Battle of Norfolk

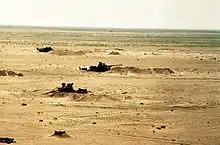
Task Force 1-41 Infantry destroyed multiple Iraqi tanks in defensive entrenchments.

On 24 February 1991 the 1st Cavalry Division conducted a couple artillery missions against Iraqi artillery units. One artillery mission struck a series of Iraqi bunkers, reinforced by Iraqi T-55 tanks, in the sector of the Iraqi 25th Infantry Division. The same day the 2nd Brigade, 1st Cavalry Division with the 1st Battalion, 5th Cavalry, 1st Battalion, 32nd Armor, and the 1st Battalion, 8th Cavalry destroyed Iraqi bunkers and combat vehicles in the sector of the Iraqi 25th Infantry Division. On 24 February 1991 2nd Brigade, 1st Infantry Division rolled through the breach in the Iraqi defense west of Wadi al-Batin and also cleared the northeastern sector of the breach site of enemy resistance. Task Force 3-37th Armor breached the Iraqi defense clearing four passage lanes and expanding the gap under direct enemy fire. Also, on 24 February the American 1st Infantry Division along with the 1st Cavalry Division destroyed Iraqi outposts and patrols belonging to the Iraqi 26th Infantry Division. The two divisions also began capturing prisoners. The 1st Infantry Division also cleared a zone between Phase Line Vermont and Phase Line Kansas. Once the 1st Infantry Division's 3rd Battalion, 37th Armor reached the Iraqi rear defensive positions it destroyed an Iraqi D-30 artillery battery and many trucks and bunkers.